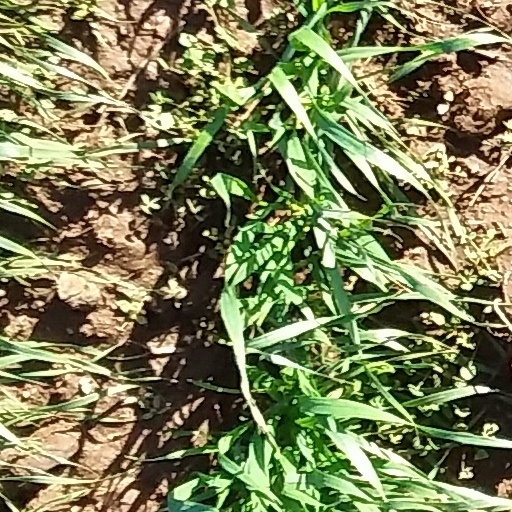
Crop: wheat